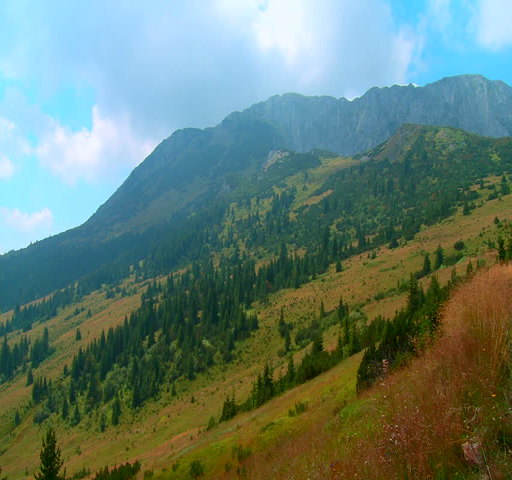
mountain peaks , pine forest and green fields before the storm